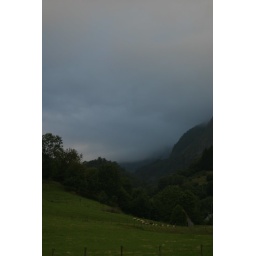
Strange blue clouds coming out of a valley above the camp site